Defense Grid: The Awakening

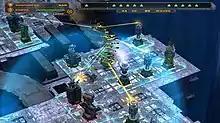
A grinder challenge on the Veil of Ice level with health indicators on

The player must defend power cores, which are usually located at a power station, from the invading enemy using ten different tower types. Tower construction is limited to specific platforms. Towers cannot be destroyed by the enemies.